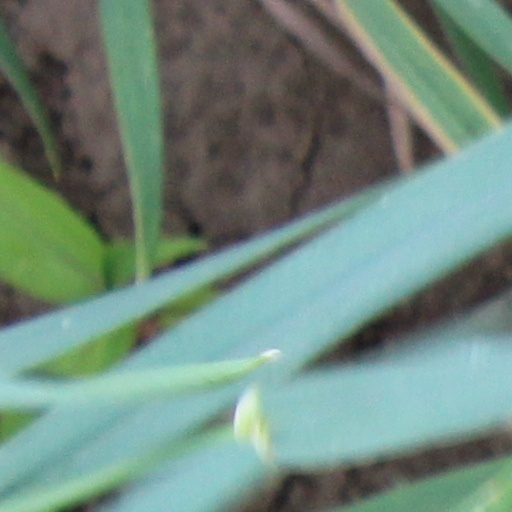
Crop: wheat